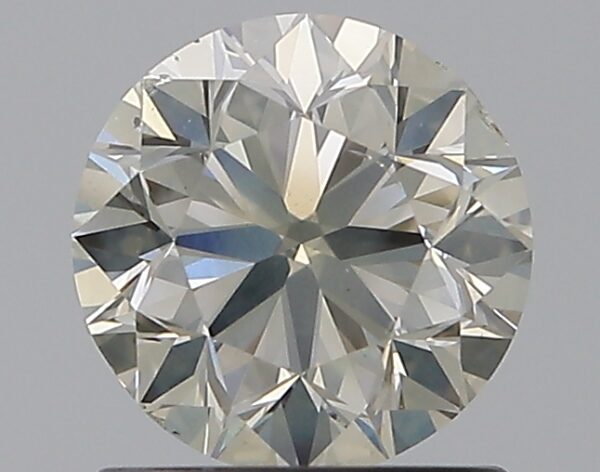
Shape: round
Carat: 1
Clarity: SI2
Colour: K
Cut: VG
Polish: EX
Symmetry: VG
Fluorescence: VSL
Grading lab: IGI
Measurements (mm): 6.21 x 6.13 x 4.02